Ryszard Bugaj

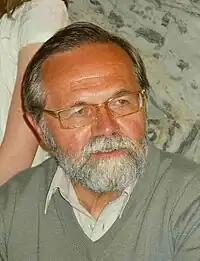

Ryszard Bugaj (born February 22, 1944, in Gawłów, Masovian Voivodeship) is a Polish politician and economist, former leader of Unia Pracy (Labour Union), a member of the Sejm of three terms and former advisor to the then president of Poland, Lech Kaczyński.